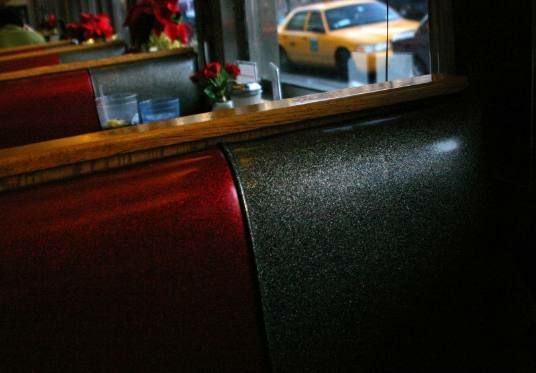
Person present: No